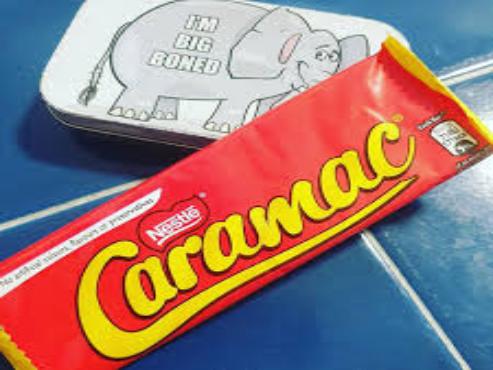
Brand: Caramac
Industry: Food